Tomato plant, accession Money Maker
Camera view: bottom (45 deg); turntable rotation: 150 degrees
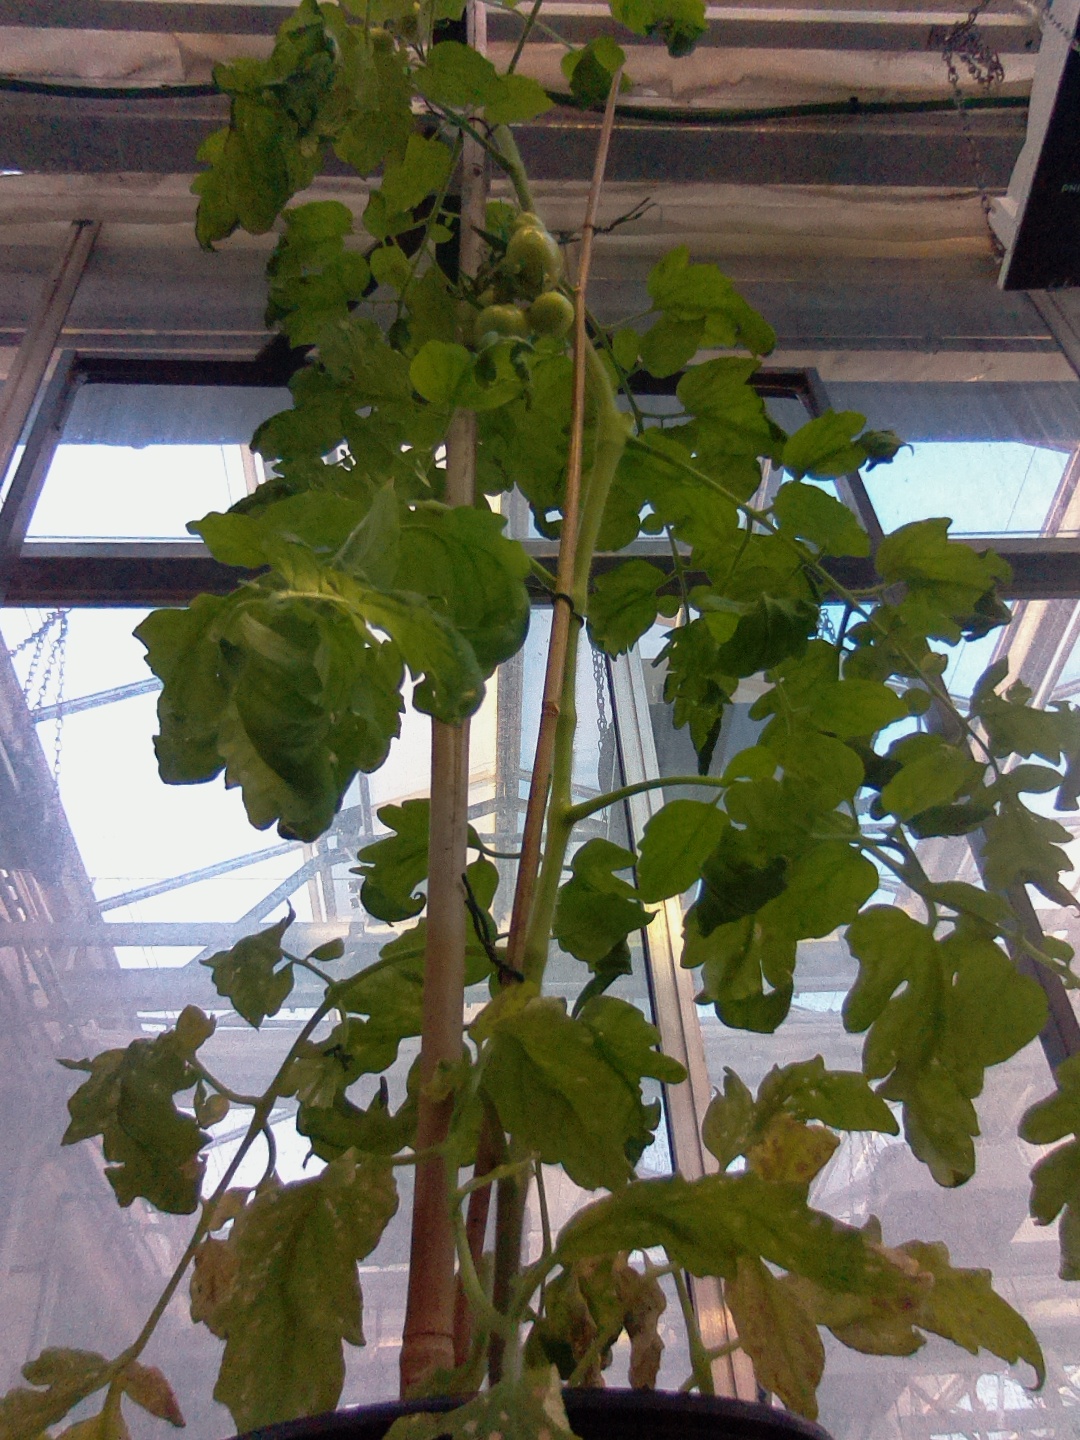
BBCH growth stage 72: 20%-30% of final fruit size